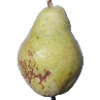
Label: pear_williams